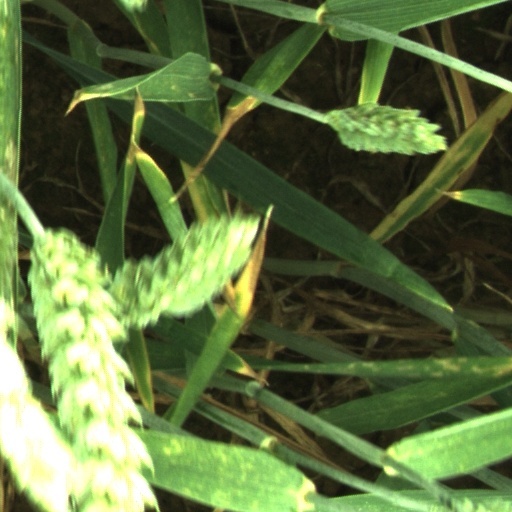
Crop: wheat